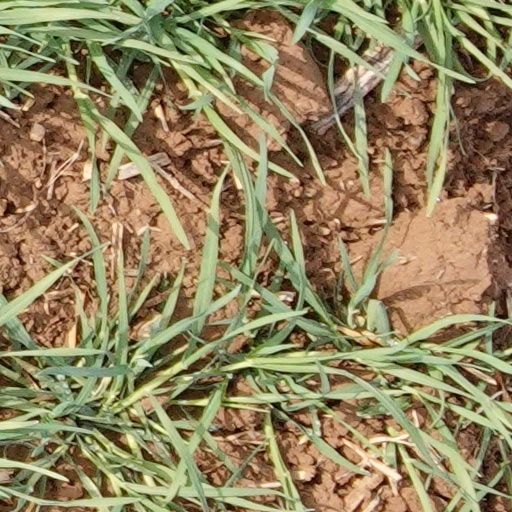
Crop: wheat